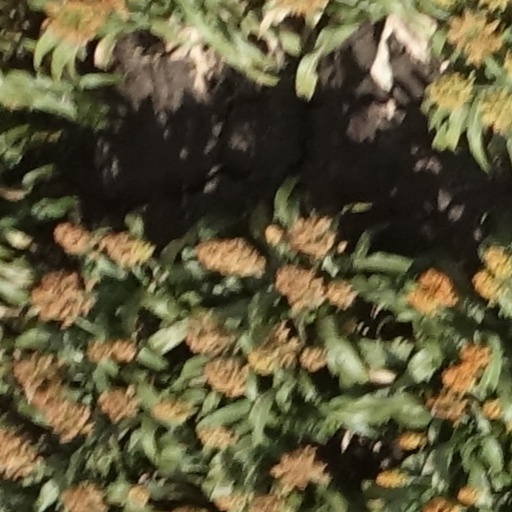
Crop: sorghum